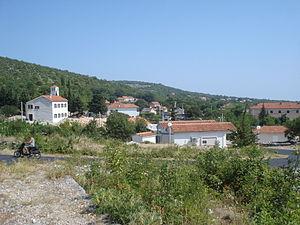
La bataille de Bliska s'est déroulée en 1322 entre une armée d'une coalition de plusieurs nobles croates et de villes côtières dalmates bénéficiant de l'appui du roi Charles I Robert d'Anjou et les forces de Mladen II Šubić de Bribir, Ban de Croatie, et de ses alliés. La bataille aboutit à la défaite de Mladen II Šubić, qui perdit son pouvoir.